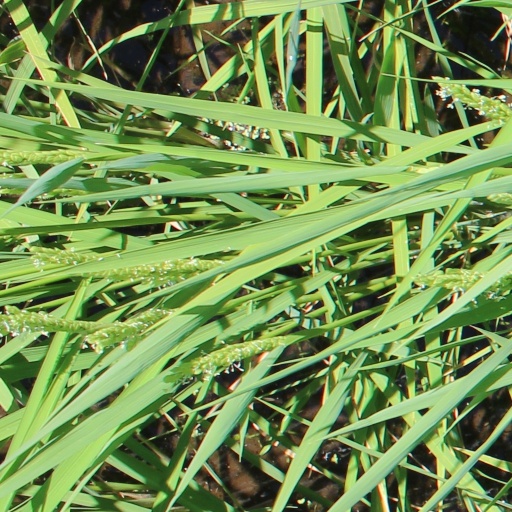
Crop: rice